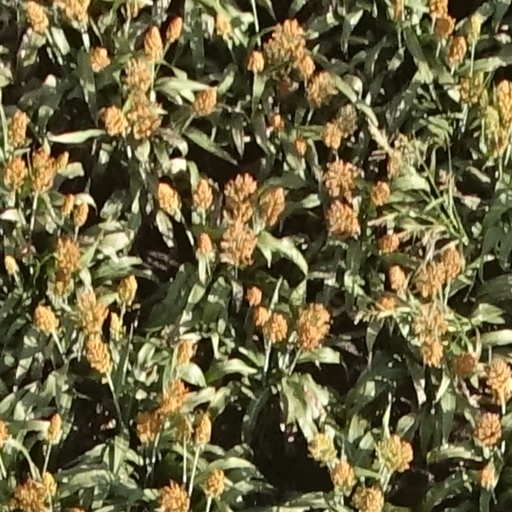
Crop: sorghum